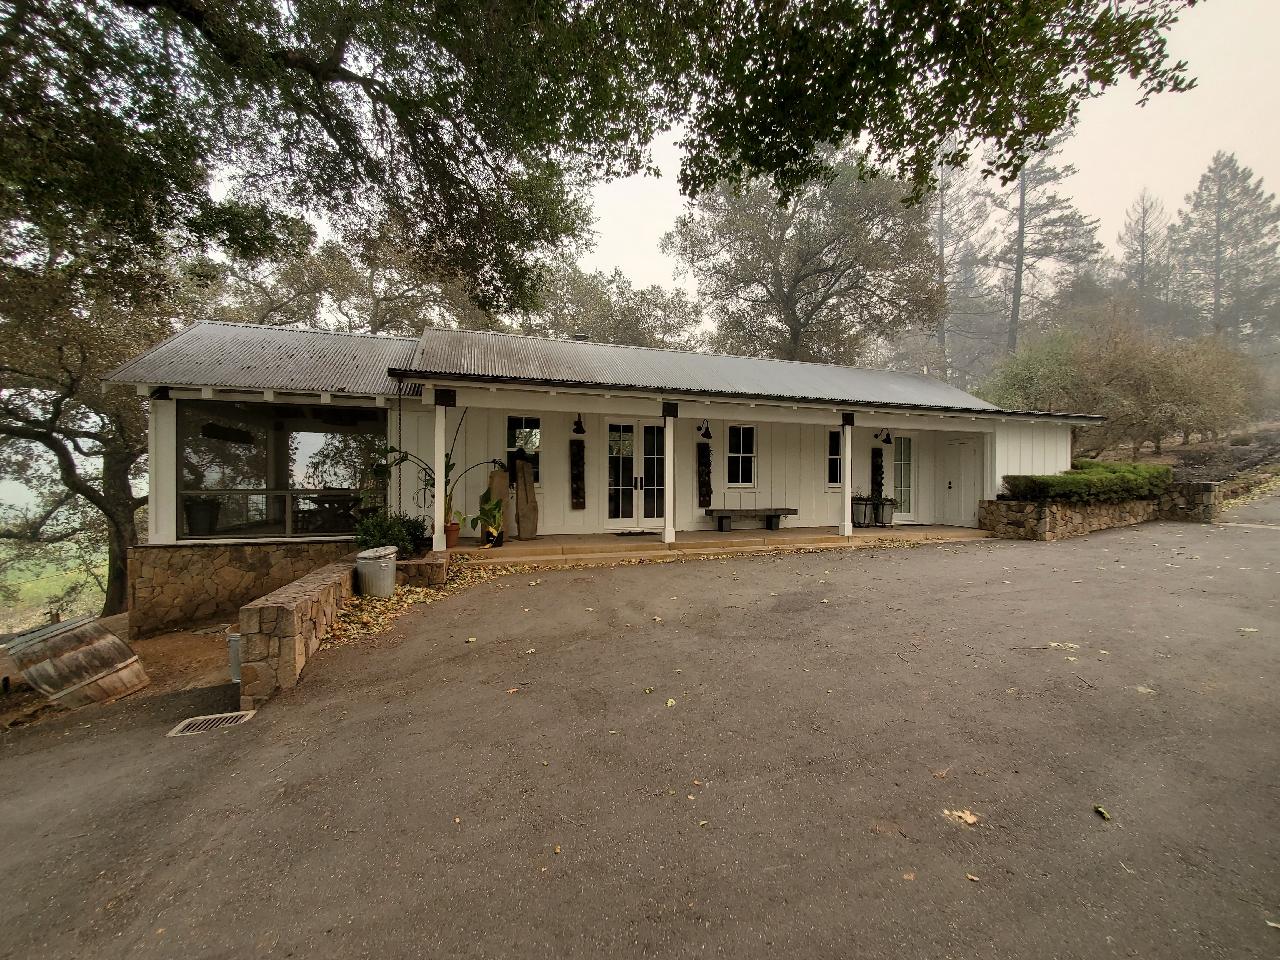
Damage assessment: no_damage